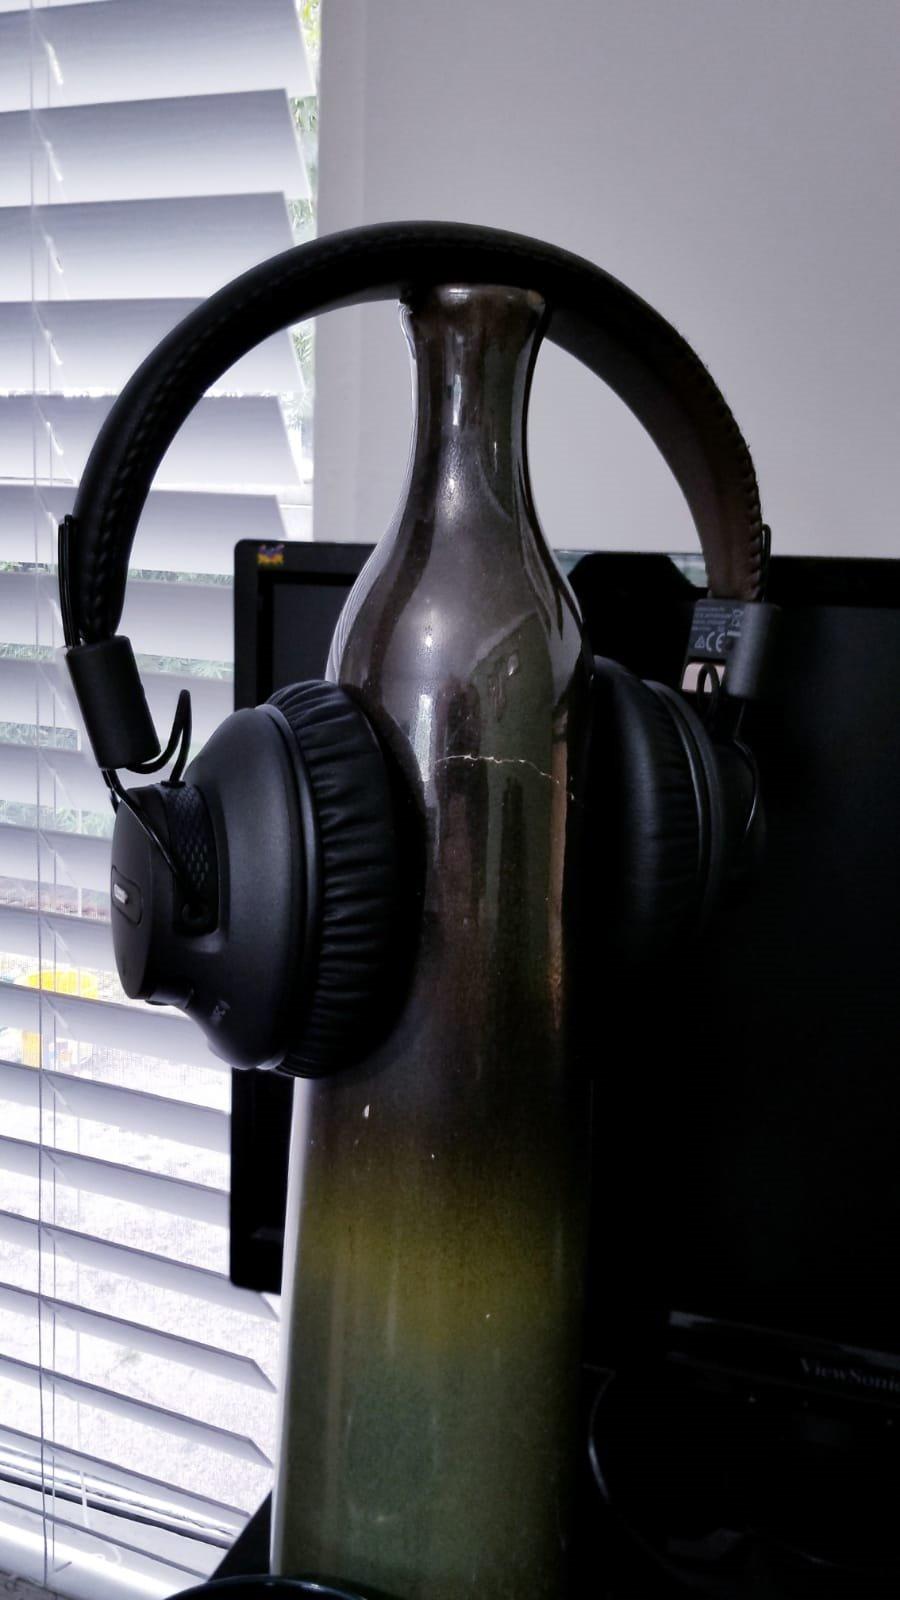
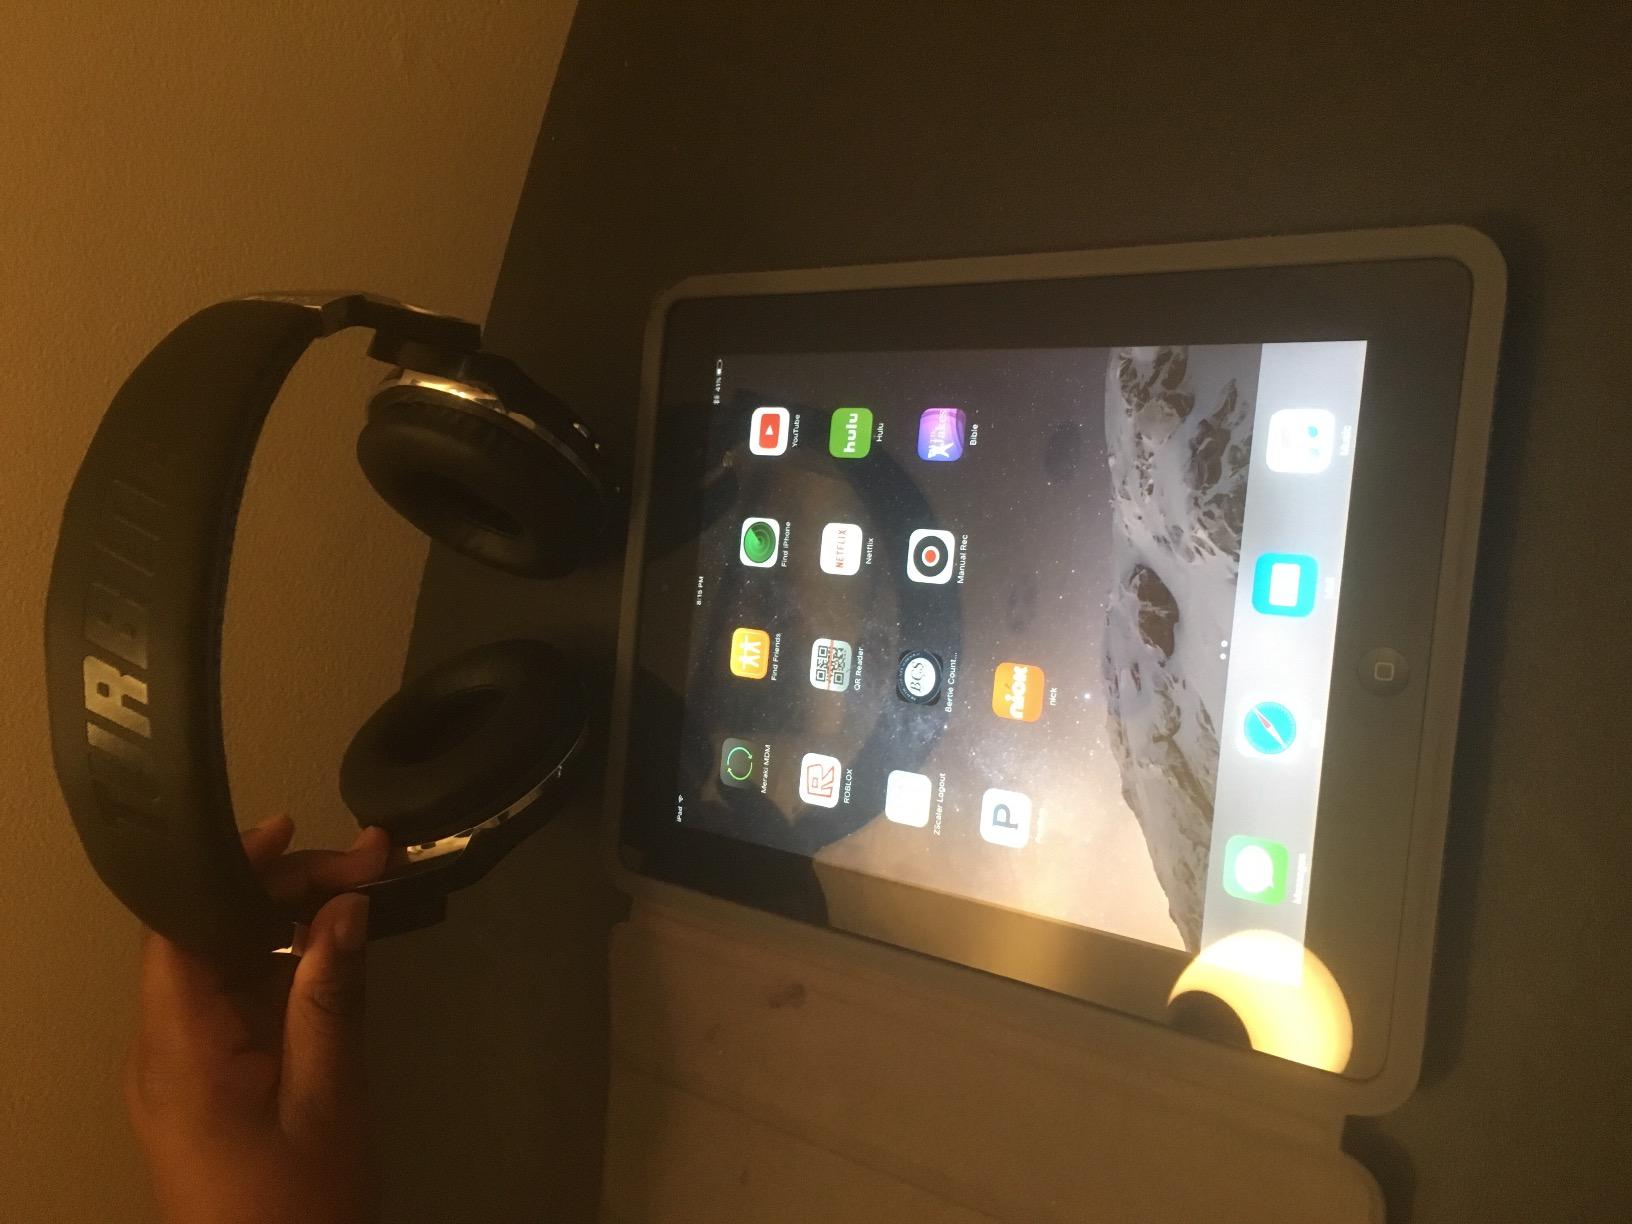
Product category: headphones
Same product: no